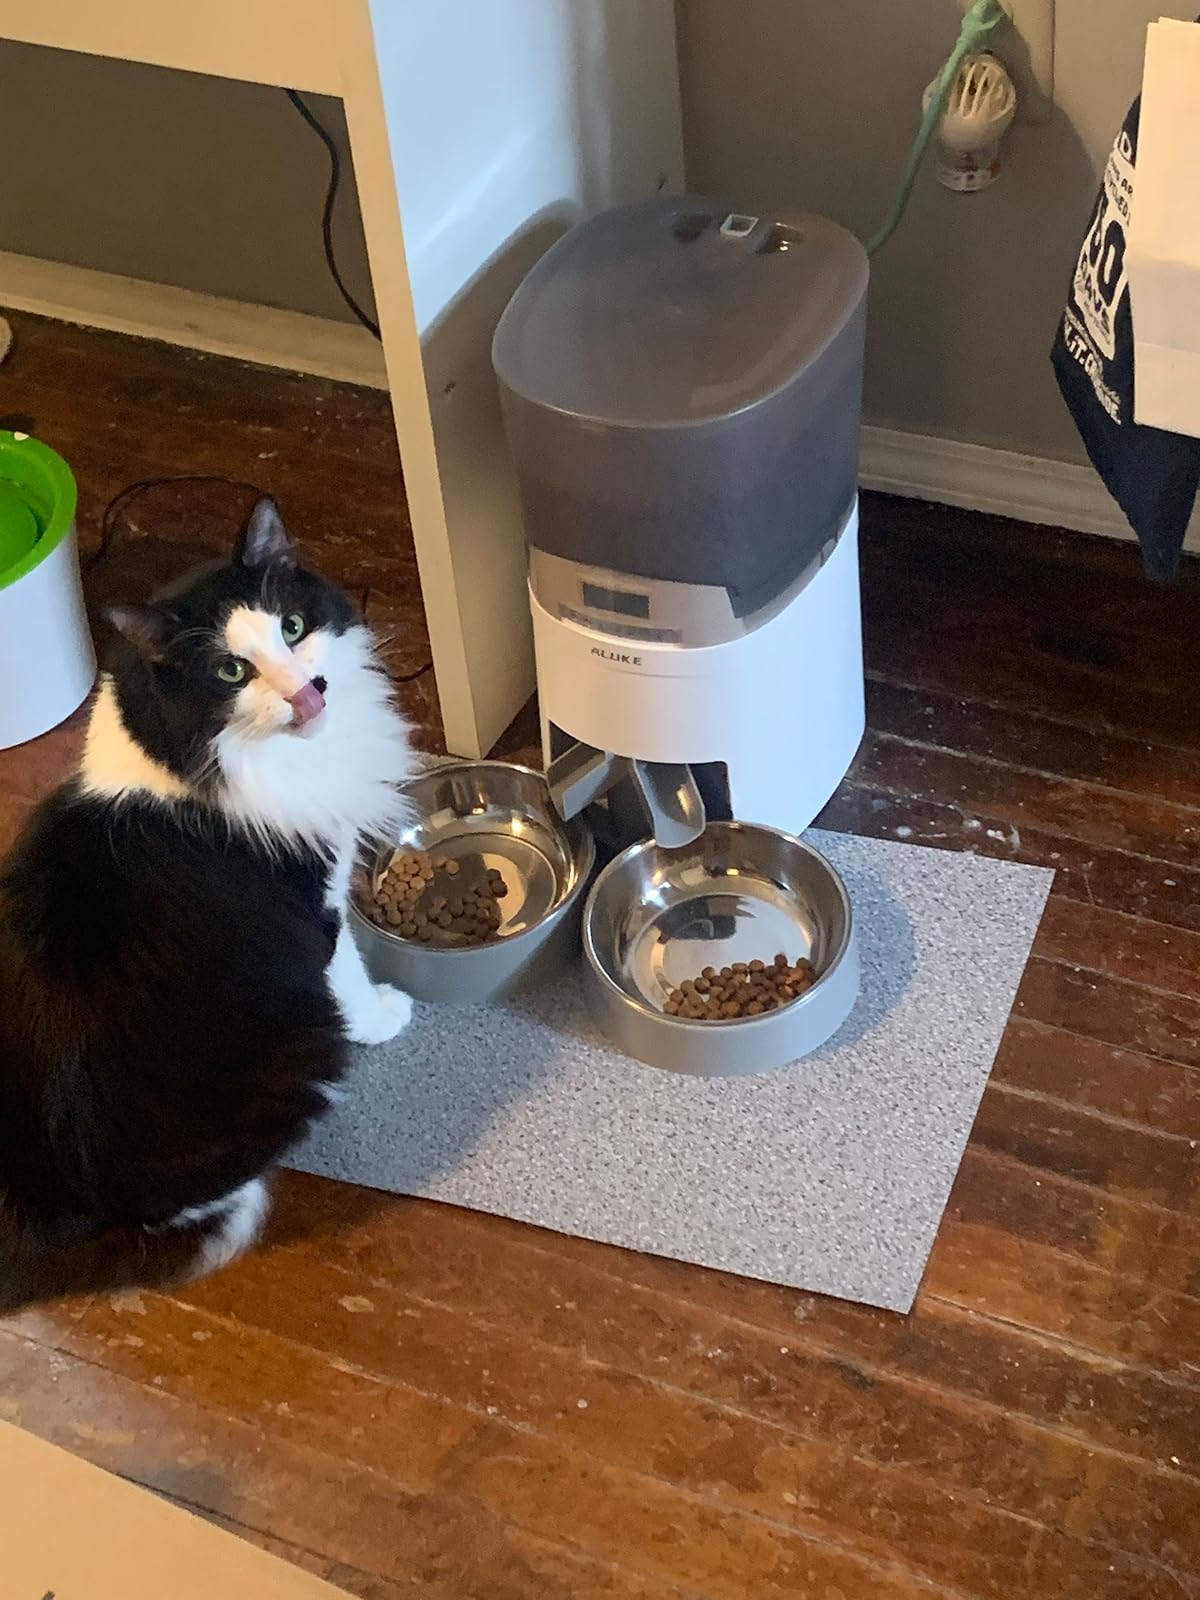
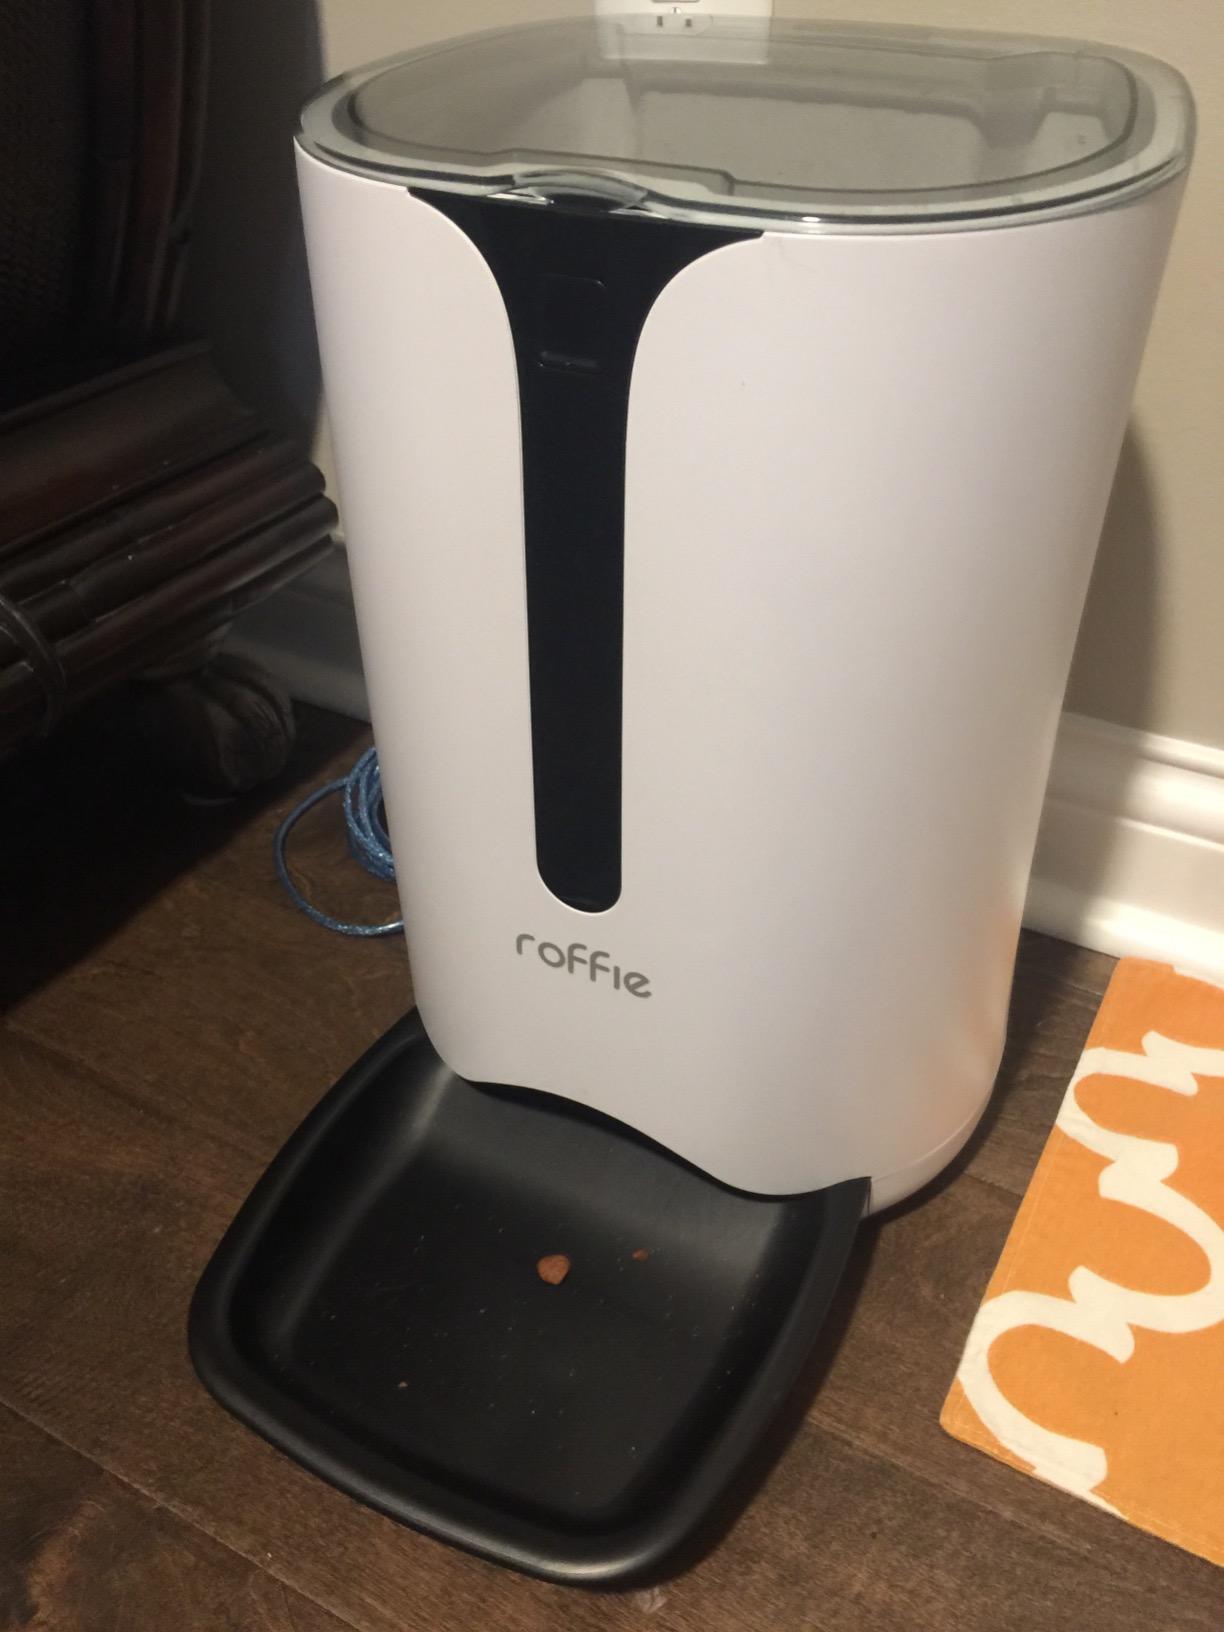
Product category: items_feeder
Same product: no